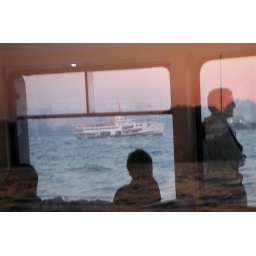
Reflection of another boat in the boat window